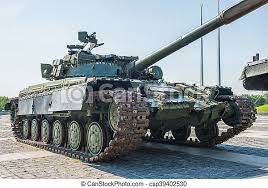
Label: Tank